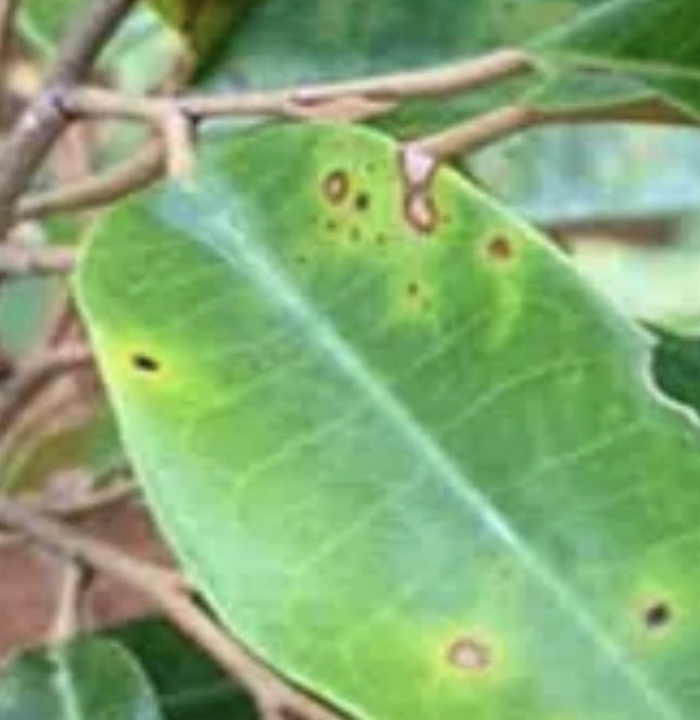
Label: canker_disease